Gian Singh Naqqash

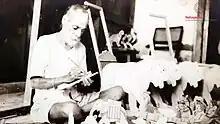
Photograph of Bhai Gian Singh Naqqash painting toys in his later years

In his final years, Gian Singh was in a destitute state and resorted to selling clay and wooden toys he painted himself to earn a livelihood. He also painted banners for theatres during these years. He also went to Pakistan (accompanied by his grandson Surinder Singh) to learn about block printing of paintings from the FW Company at Anarkali Bazaar in Lahore. The block printings of paintings he produced was sold for food. He was skilled in monochrome and tri-colour halftone blocks for the usage for painting religious themes. He also experimentally dabbled in watercolour paintings, oil on canvas paintings, calendar design, book-jacket designs, and additionally worked on newspaper advertisement design. He also engaged in some photography, such as by taking pictures of the Golden Temple shrine complex.